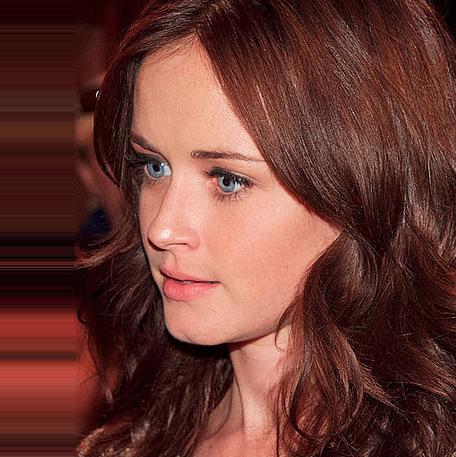
Age: 29